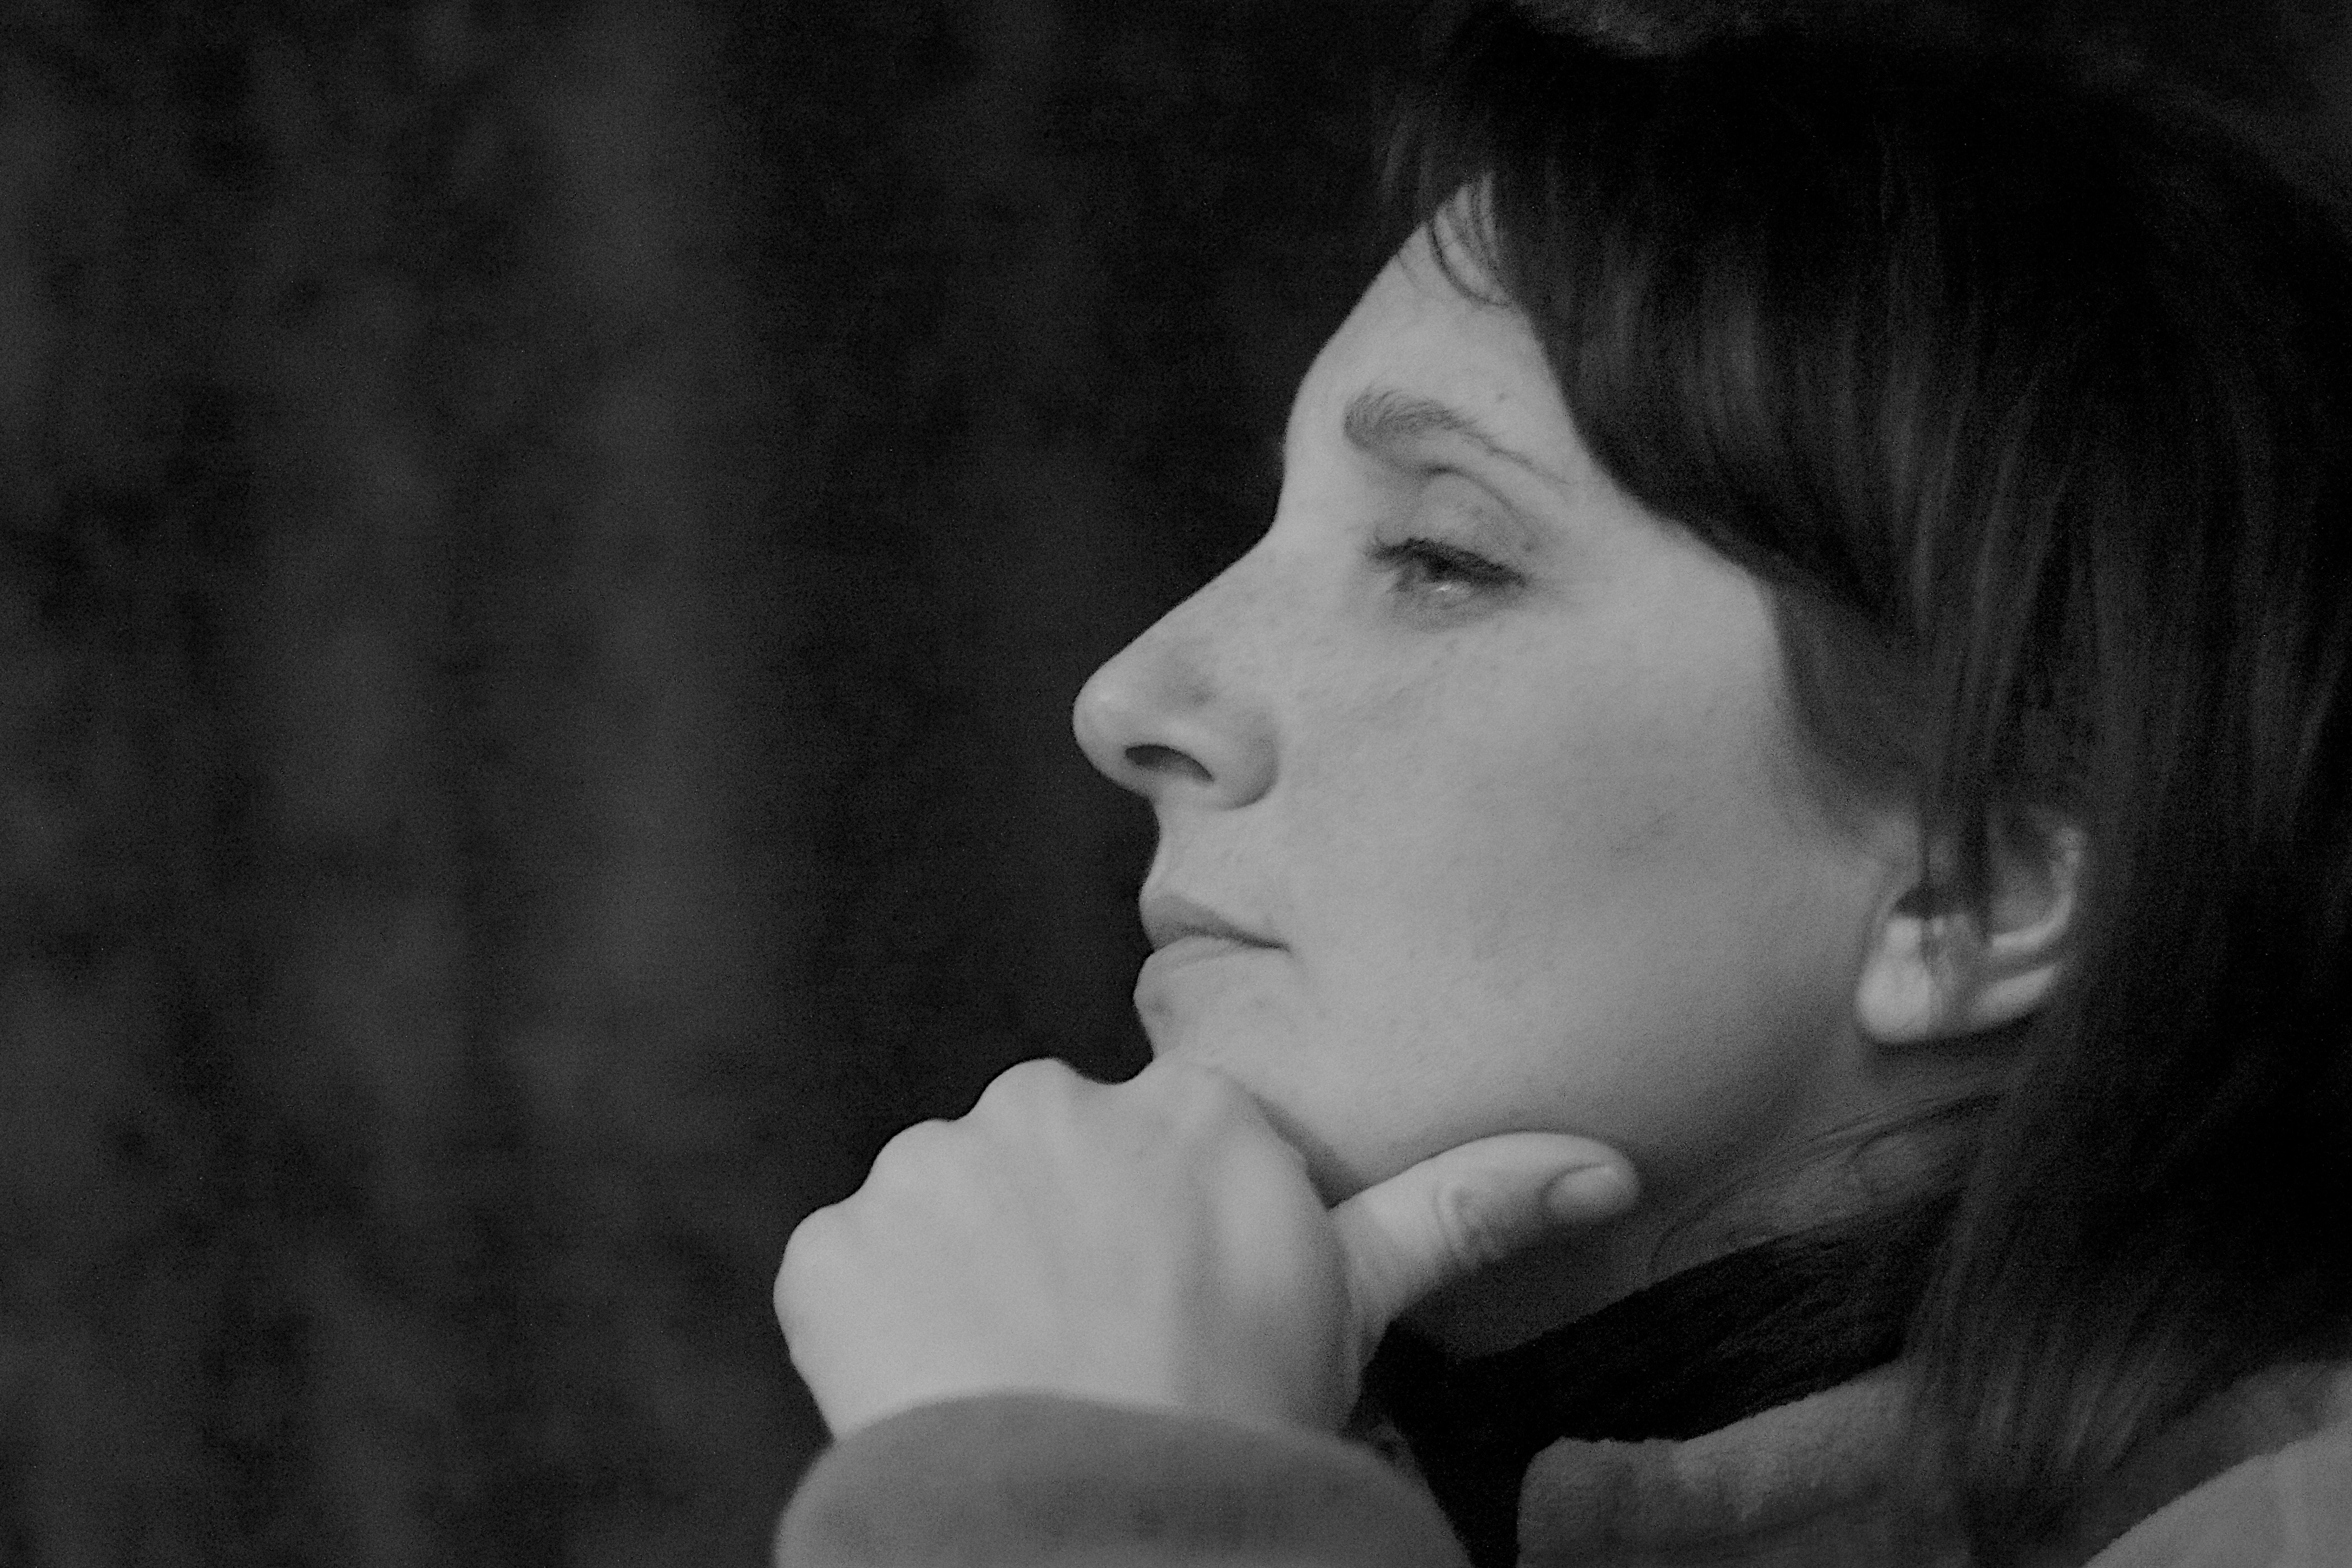
person, black and white, girl, woman, white, photography, portrait, child, black, monochrome, facial expression, smile, face, eye, head, beauty, emotion, interaction, monochrome photography, portrait photography